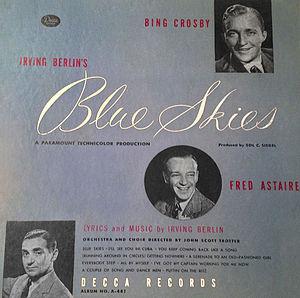
Bing Crosby, de son vrai nom Harry Lillis Crosby Jr., né le 3 mai 1903 à Tacoma et mort le 14 octobre 1977 à Alcobendas près de Madrid, est un chanteur et acteur américain.